Crew Module Atmospheric Re-entry Experiment

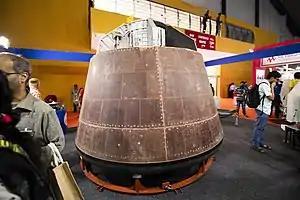
Recovered CARE module on display at Bangalore Space Expo 2018

CARE was launched on 18 December 2014 at 04:00 UTC. The crew module was separated at the intended height of 126 km and a speed of 5300 m/s. It entered a coast phase during which it performed three axis control manoeuvres in order to ensure zero degree angle of attack at reentry.